Mosaic Whispers

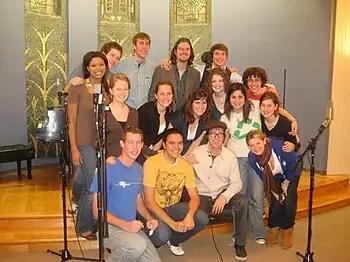
Mosaic Whispers and Ben Folds take a break from recording "Still Fighting It" for ""

In Spring 2012, The Whispers reached the final four in a competition to sing with Andy Grammer. The competition, which was 12 days long, consisted of submitting three performance videos, including two Andy Grammer songs. The Whispers arranged and learned the song Fine By Me in 8 hours for their final video submission. To gain votes, the Whispers got support of both the WashU newspaper Studlife and the St. Louis Metro social media staff. While they won the popular vote (consisting of Facebook Likes, Tweets, and user account votes) in their final round, they ultimately lost to the professional a cappella group Six Appeal, who garnered the votes of both TopBlip and Grammer himself.